1907 World Series

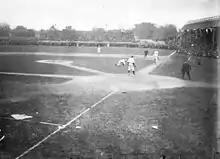
West Side Grounds during Game 1 on October 8

The Tigers scored three runs, largely due to three Cub errors, in the eighth inning and held a 3–1 lead going into the bottom of the ninth inning. The Cubs loaded the bases on a single, walk and infield error with one out. Detroit conceded a run on a ground ball for the second out, and Cub player-manager Frank Chance then pinch hit Del Howard for Joe Tinker. Wild Bill Donovan (25–4 in the regular season) struck him out, but the ball got away from catcher Boss Schmidt, allowing Harry Steinfeldt to score the tying run. Donovan got the next hitter, but the damage had been done. The teams then played three scoreless extra innings before the game was called on account of darkness and declared a tie, a World Series first.